Botzum Farm

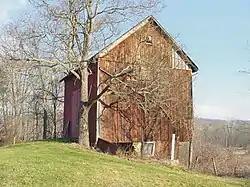
The 1884 barn

The Botzum Farm is a historic farm at 3486 Riverview Road in Cuyahoga Valley National Park in the U.S. state of Ohio. The farm was founded by the Botzum family, who immigrated to the United States from Germany in the 1830s. According to family history, the family lost their possessions to a pirate attack during their voyage to the U.S., and they were nearly abducted by South American slavers in New York City before traveling to Ohio. While the family purchased the land from the Connecticut Land Company in the 1840s, the current buildings on the farm were not built until after Conrad Botzum settled there in 1883. The farm raised livestock and grew crops, and particularly outpaced its neighbors in the former; at one point it had 65 sheep and 31 hogs, both several times higher than the local average. The farmstead's main buildings are the 1906 concrete block farmhouse, the 1884 Pomeranian barn, and the 1898 bank barn; it also includes two summer kitchens, a privy, a shed, and a well.